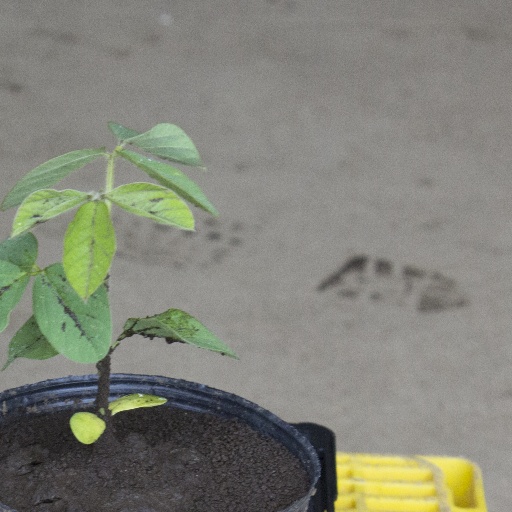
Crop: soybean